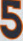
Number: 5